Describe the emotion expressed in this image:  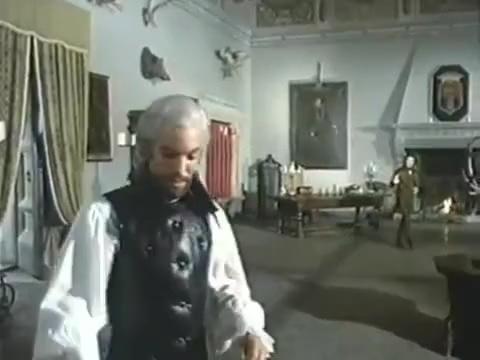
This person displays Suffering, valence and arousal with low intensity.